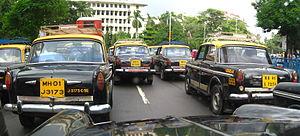
La Fiat 1100-103 fut présentée par le constructeur italien Fiat au Salon de Genève en mars 1953.
La Premier Padmini est une voiture produite par le constructeur indien Premier Automobile Limited sous licence Fiat Auto à partir de 1973. Elle est en tous points identique à l'original italien, la Fiat 1100-103D, dont l'origine remonte à 1953.
La société Premier Automobiles Ltd. du groupe indien PAL est un constructeur automobile indien qui a été très étroitement lié au constructeur italien Fiat.